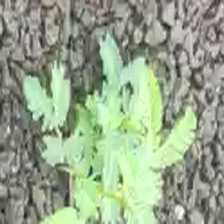
Weed species: Dwarf_cassia_(Chamaecrista pumila)